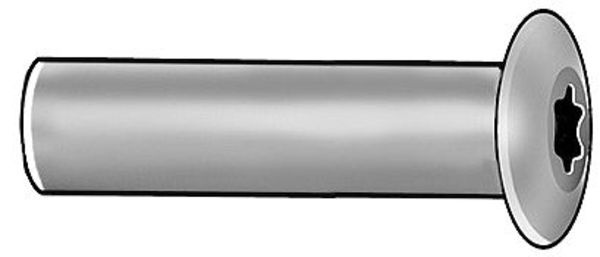
Arch Barrel, 1/4"-20, 1/2 in Brl Lg, 3/8 in Brl Dia, 18-8 Stainless Steel Plain
Architectural Sex Bolt, Finish Plain, Material 18-8 Stainless Steel, Barrel Head Style Button, Barrel Drive Type Internal Hex, Thread Size 1/4 In.-20, Barrel Length 1/2 in, Barrel Diameter 3/8 in, Barrel Thread Depth 3/8 in, Barrel Drive Size 7/32 in, Barrel Head Diameter 21/32 in, Barrel Head Height 3/16 in, Dimensional Standards AMPG 2000 SB.05, Grip Size 1/2 in, Made in North America Yes, Material Quality Standards ASTM A582, Pack Size Small graingerSKU: , mscSKU: , zoro_no: G2446123, mongo_id: 65bbe9ad22d7a989a996e8b0
Brand: Zoro Select
Category: Hardware > Hardware Accessories > Hardware Fasteners > Drywall Anchors